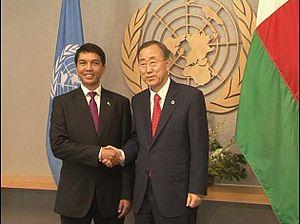
Siège de l’ONU-New York. Le Président Andry Rajoelina prononce un discours (23 septembre 2011), dans le cadre de la 66ème AG et est officiellement accueilli par le Sg Ban Ki Moon (24 septembre 2011).
La crise politique de 2009 à Madagascar est une série de manifestations, d'émeutes et de confrontations politiques qui secouent Madagascar de janvier 2009 à décembre 2013. Elle oppose les partisans du maire d'Antananarivo, Andry Rajoelina, aux partisans de Marc Ravalomanana, président de la République de Madagascar depuis 2002. Il est reproché au président Ravalomanana la hausse des prix, sa mainmise sur l'économie malgache notamment l'achat d'un Boeing présidentiel avec l'argent public en partie et la location en bail longue durée d'1,3 millions d'hectares de la surface cultivable à Madagascar à l'entreprise coréenne Daewoo. Environ 135 personnes trouvent la mort dans les émeutes qui caractérisent le début de la crise: des pilleurs, mais aussi les victimes des balles de la garde présidentielle devant le palais présidentiel le 7 février 2009.
Andry Rajoelina, né le 30 mai 1974 à Antsirabe, est un homme d'État malgache, président de la République de Madagascar depuis le 18 janvier 2019.